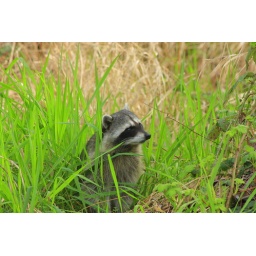
Racoon in grass at base of tree waiting for its mate. 2010 Mar 27_7893